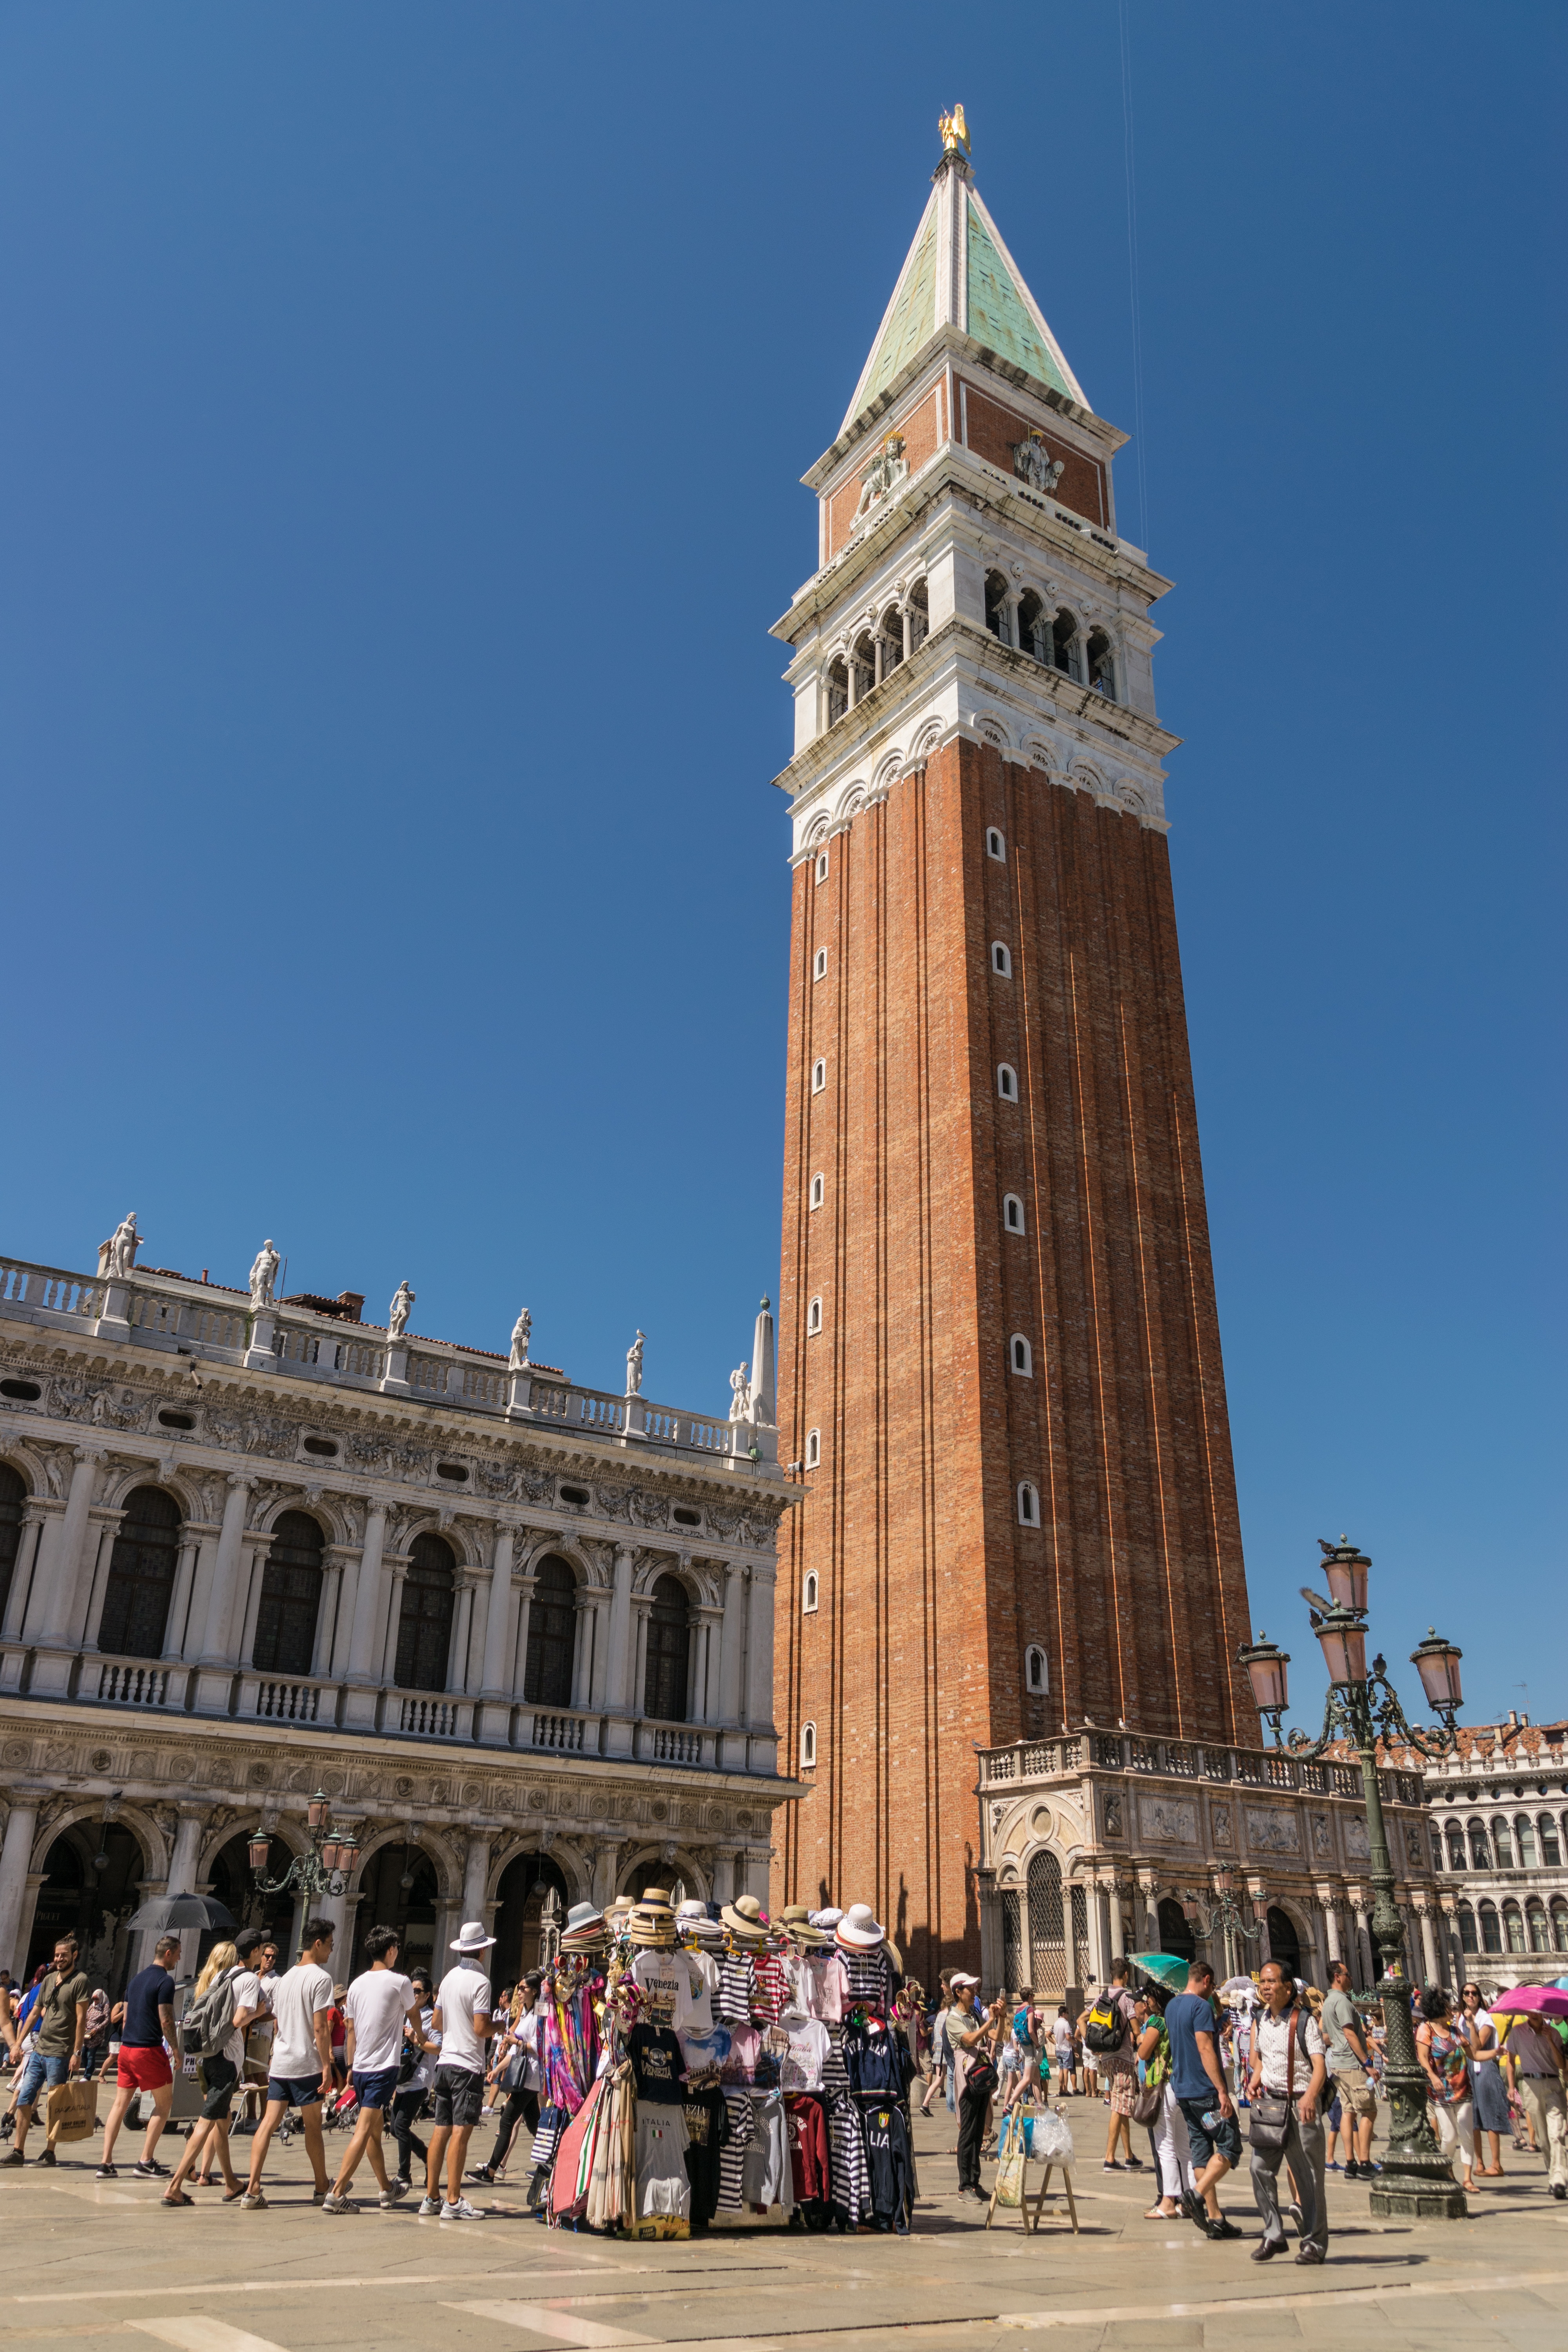
building, city, monument, downtown, tower, space, plaza, landmark, italy, venice, tourism, steeple, venezia, veneto, town square, campanile, historically, st mark's square, markus tower, san marco